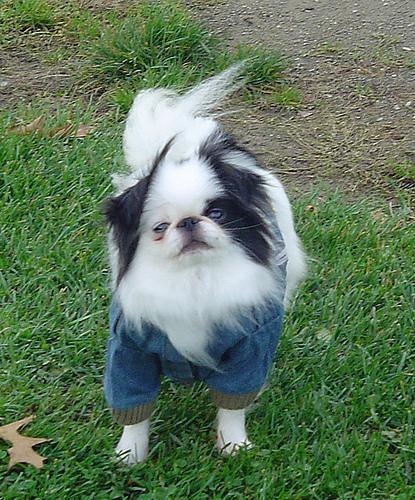
japanese chin